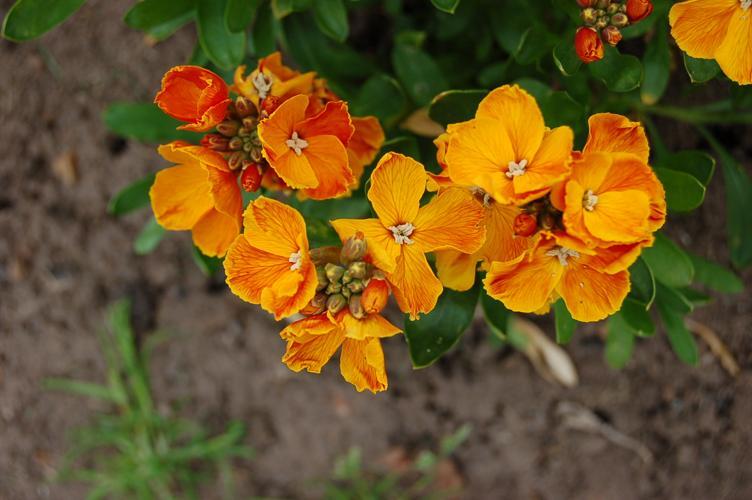
Label: wallflower